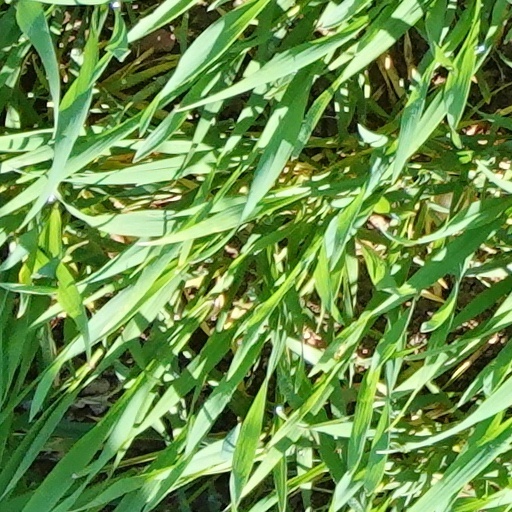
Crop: wheat